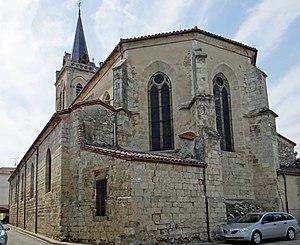
Damazan - Église Notre-Dame - Chevet